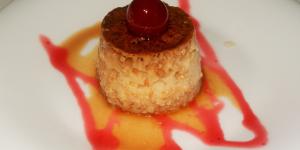
flan de coco